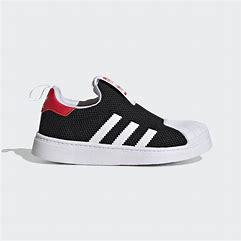
Brand: Adidas
Model: Superstar 360